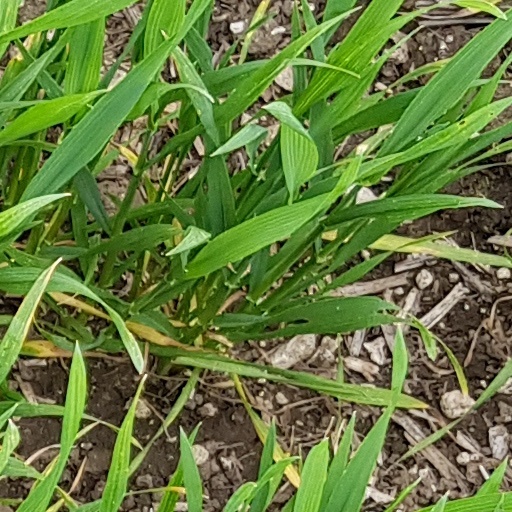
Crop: wheat